Afrob

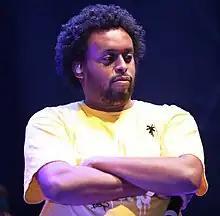
Afrob in 2007

Robert Zemichiel (born 1 August 1977), known professionally as Afrob, is a German rapper and actor. He was born in Venice, Italy but grew up in Stuttgart, Germany. He began rapping in 1994, and has released nine albums since: "Rolle mit Hip Hop" (1999), "Made in Germany" (2001), "Wer hätte das gedacht?" (2003), "Hammer" (2005), "Der Letzte seiner Art" (2009), "Push" (2014), "Blockbasta" (2015), "Mutterschiff" (2016), and most recently "Abschied von Gestern" (2019).